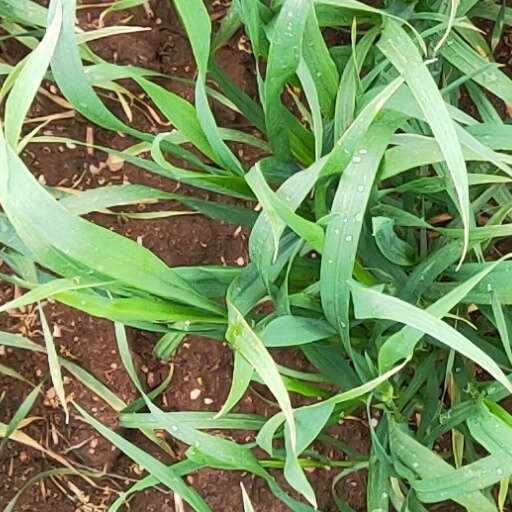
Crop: wheat